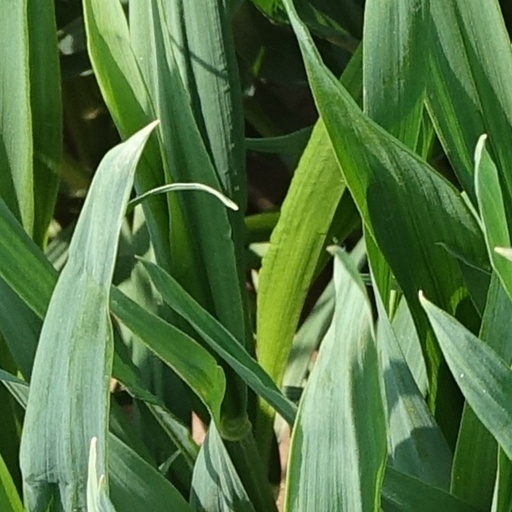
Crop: wheat